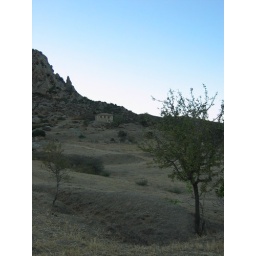
The cool stone house by the hill